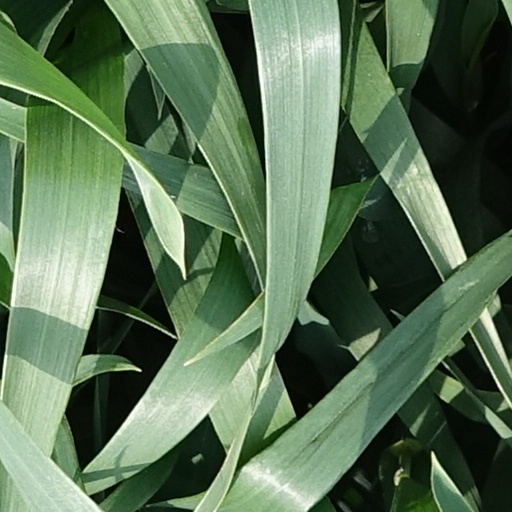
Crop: wheat